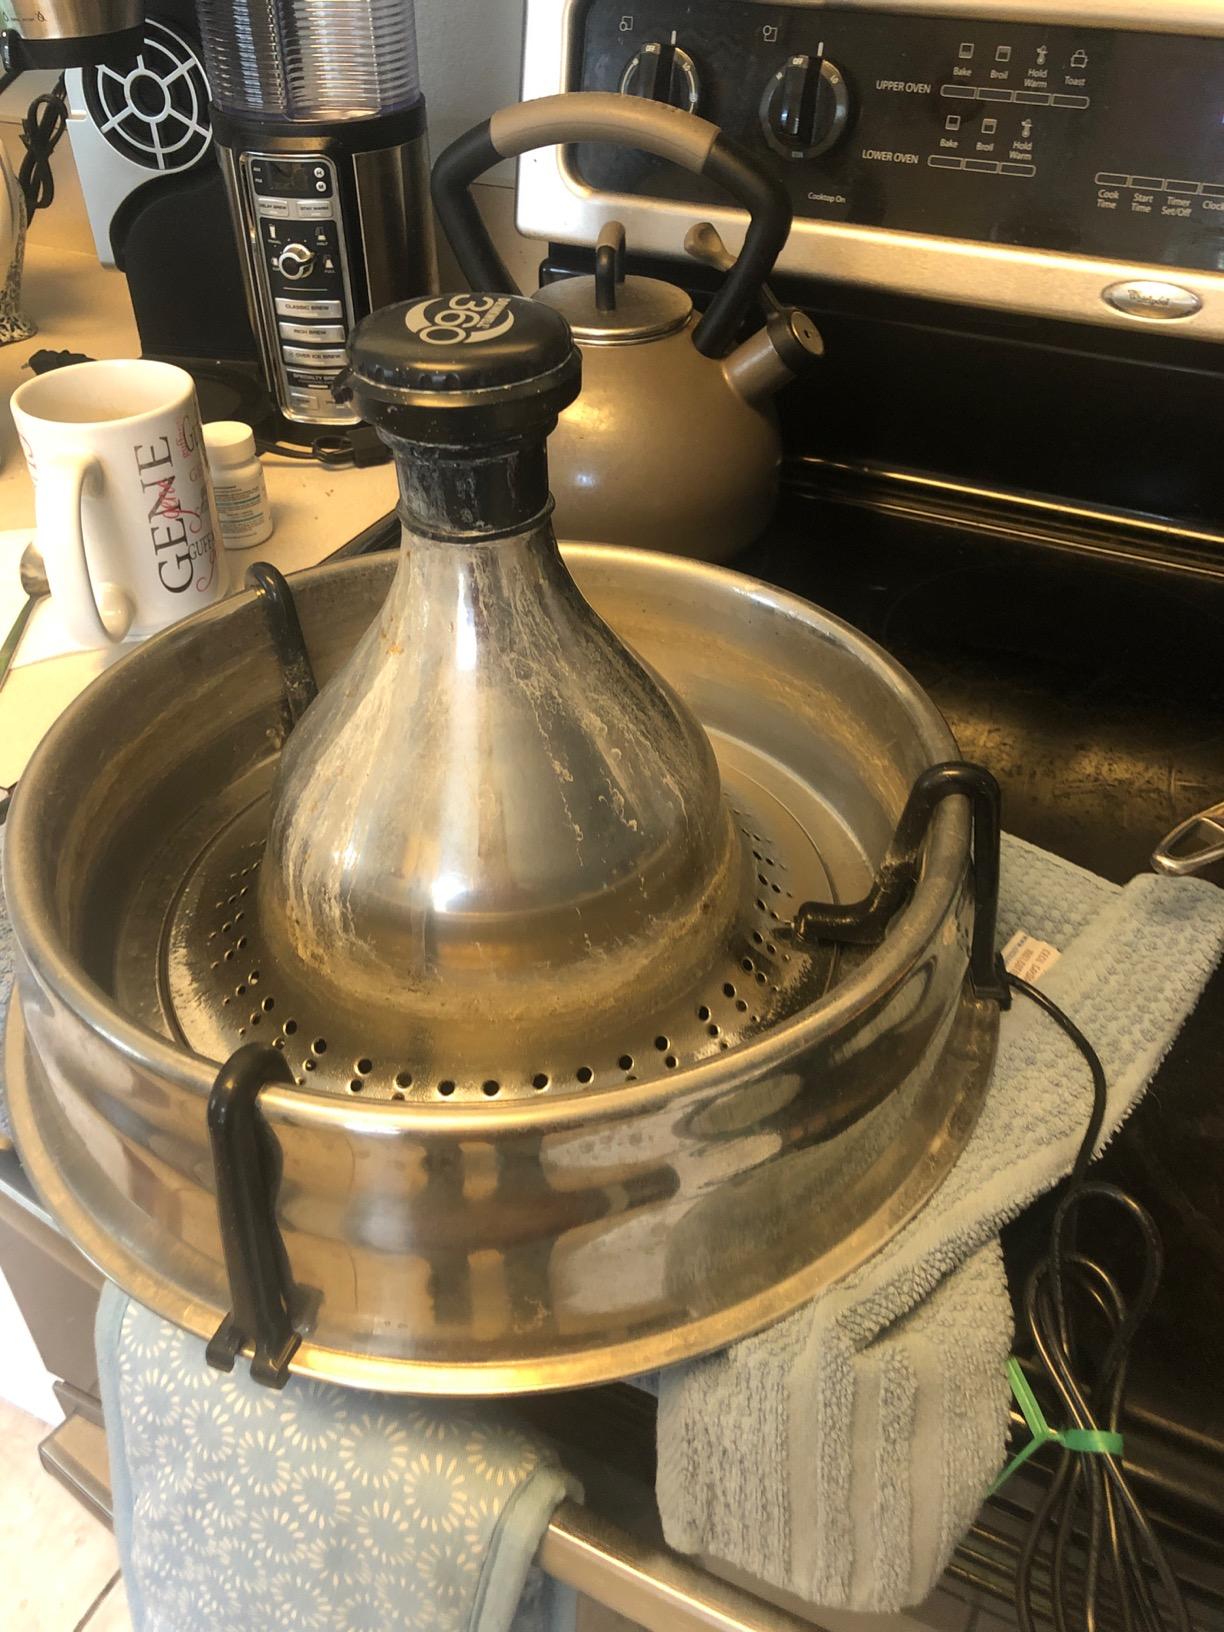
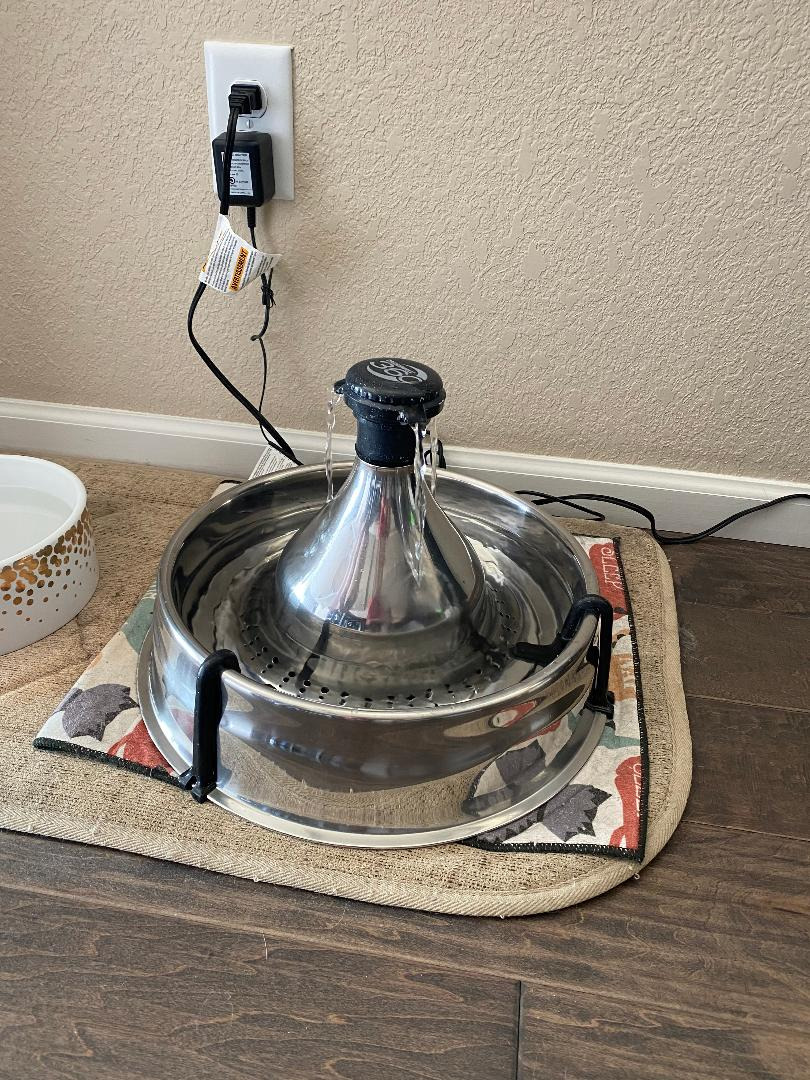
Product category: items_bowl
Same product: yes